Great Central Railway

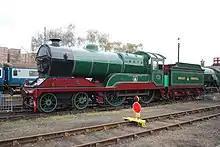
No. 506 "Butler-Henderson", the sole surviving GCR Class 11F locomotive

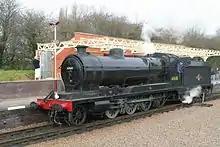
No. 63601, the sole surviving GCR Class 8K locomotive

These could generally be divided into those intended for passenger work, especially those used on the London Extension and those for the heavy freight work.